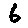
Label: 6